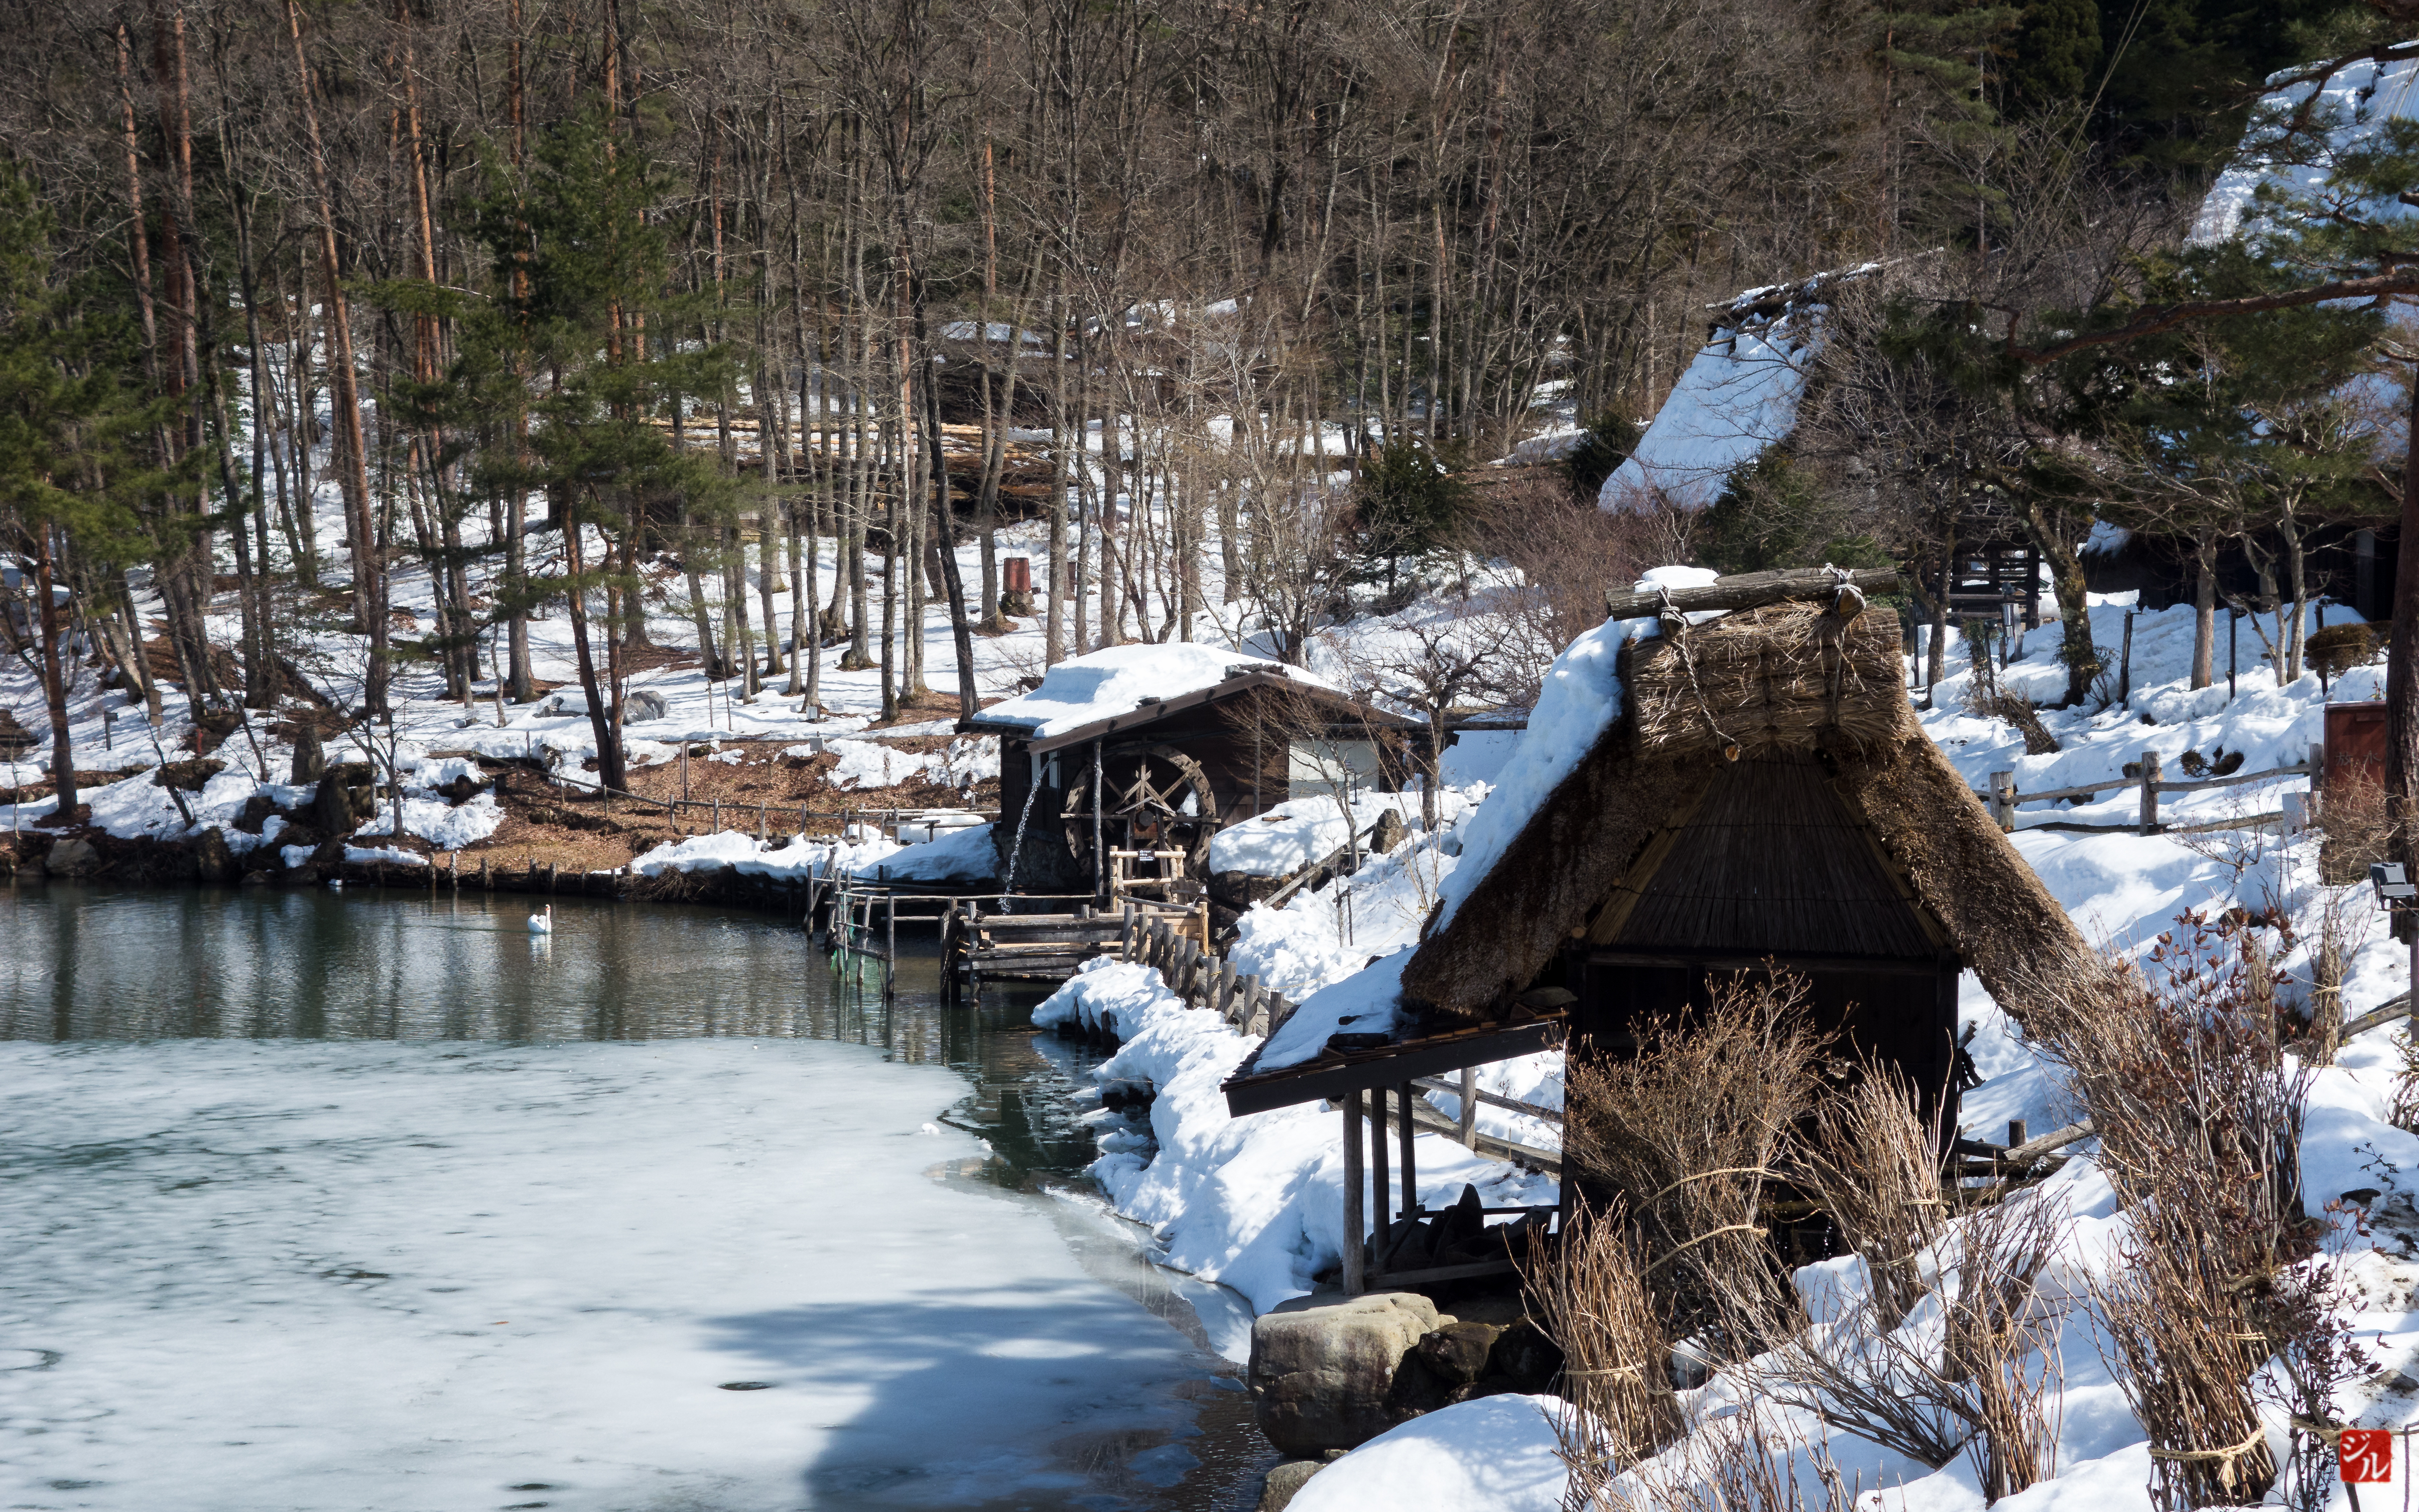
tree, wilderness, snow, winter, stream, ice, weather, season, 2013, japon, woody plant